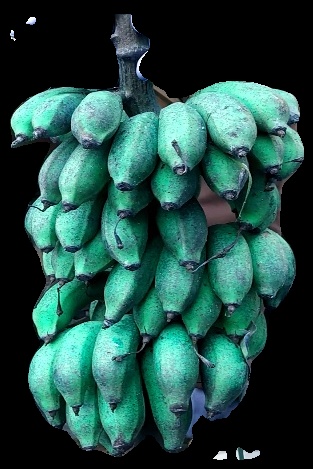
Variety: rasbale
Grade: grade3